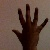
The image shows a hand gesture representing the number 5 in Indian Sign Language.